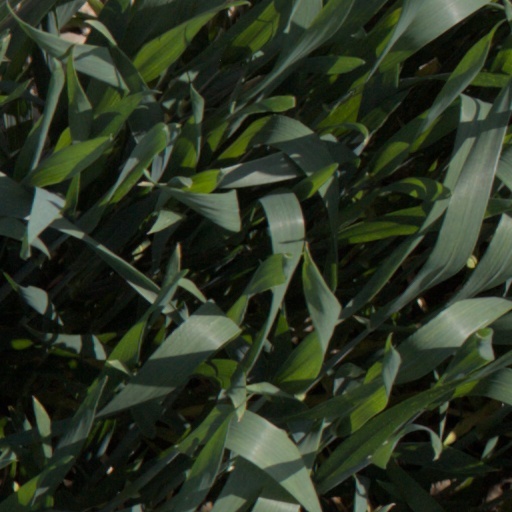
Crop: wheat